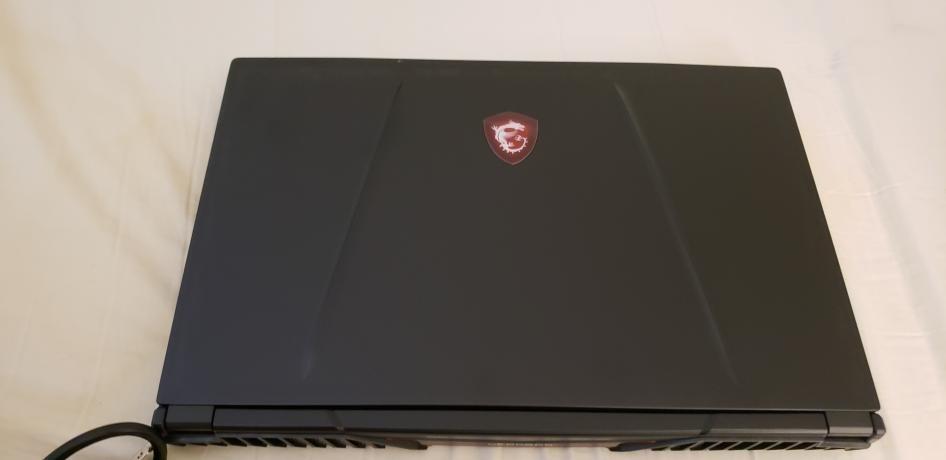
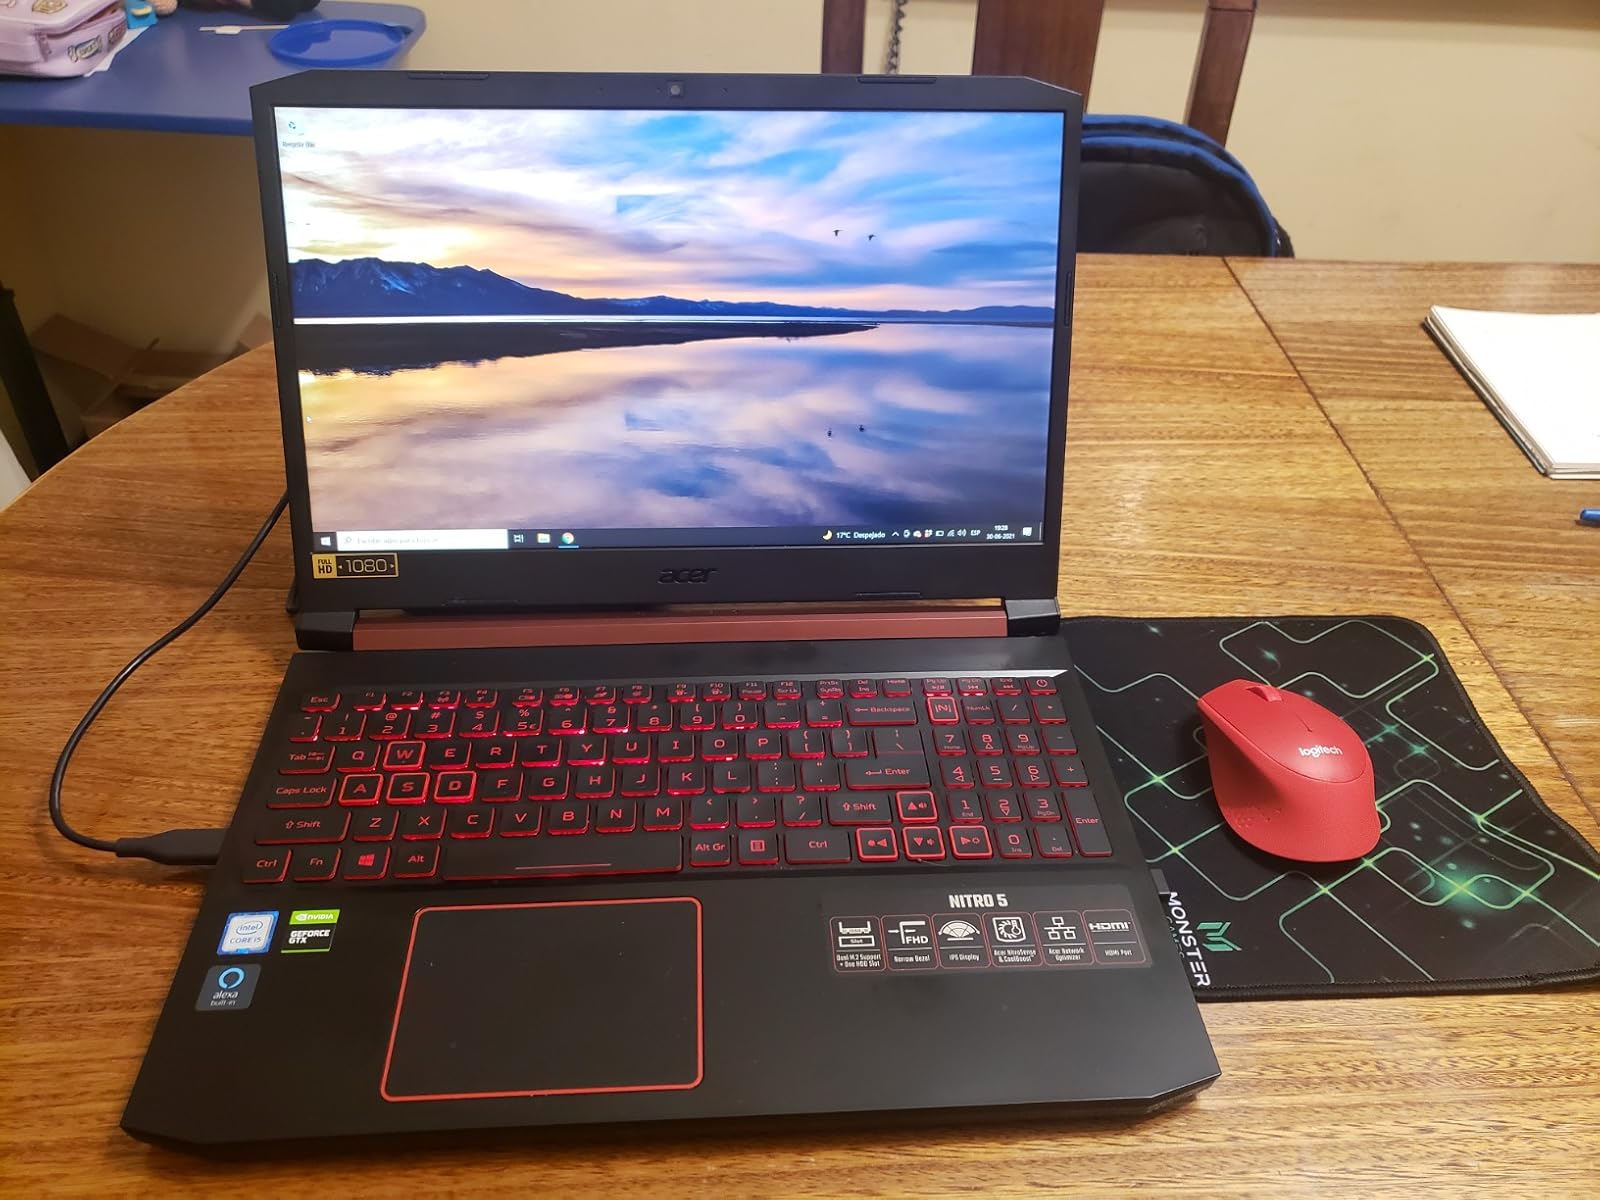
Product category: laptop
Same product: no